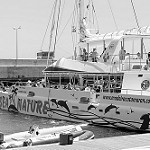
Label: B & W